2008 EAFF Women's Football Championship

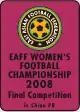

The Second EAFF Women's Football Championship was a football competition held from February 18 to February 24, 2008 in Chongqing, China. Japan won the second edition by beating its opponents to finish first, DPR Korea finished second. The winner of the tournament received 50,000 US Dollars, the runner up 30,000, the third placed team 20,000 and the fourth placed team 15,000.